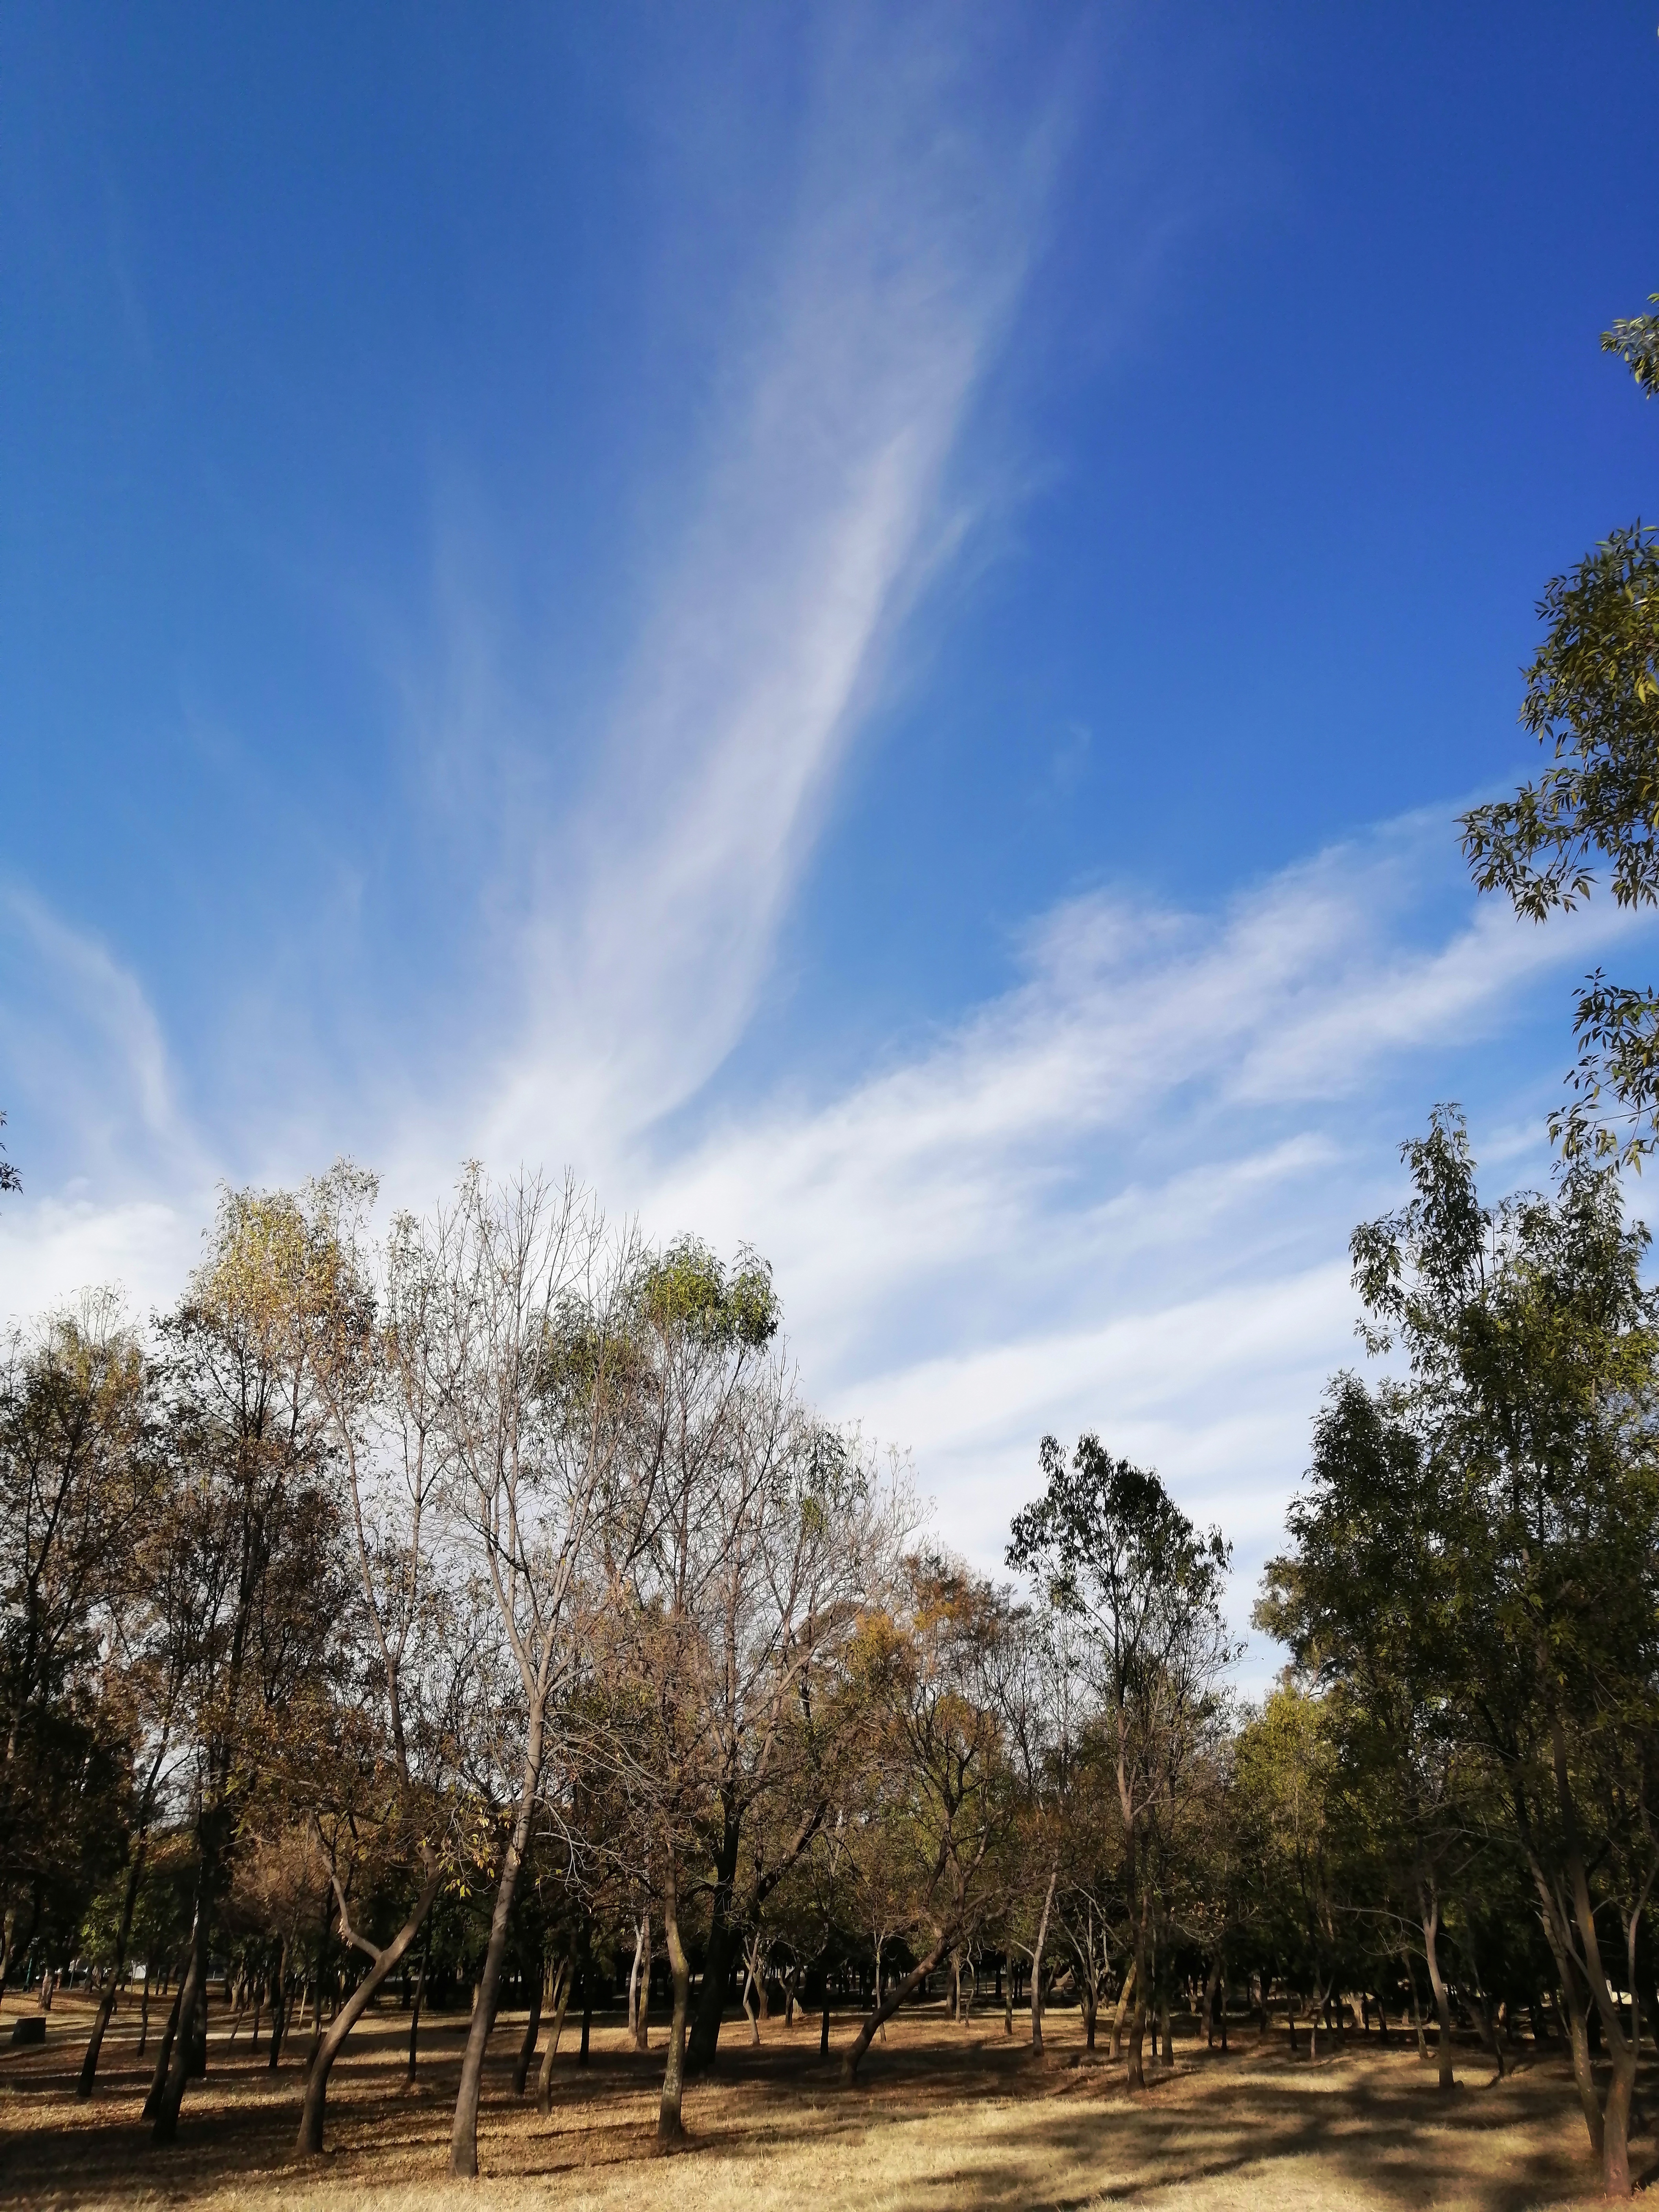
natural, cloud, sky, plant, natural landscape, tree, branch, sunlight, wood, grass, twig, cumulus, trunk, horizon, plain, grassland, mountainous landforms, landscape, Tints and shades, forest, hill, meteorological phenomenon, road, woodland, winter, soil, prairie, deciduous, temperate broadleaf and mixed forest, evening, wildlife, dirt road, pasture, mountain, ocean, autumn, shrubland, steppe, rock, savanna, chaparral, field